Casson Trenor

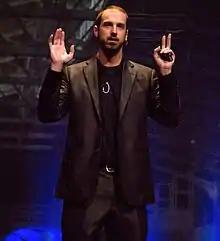
Trenor at TEDx San Francisco (2012)

Casson Trenor is an American environmentalist, author, entrepreneur, and media personality. He is the author of a number of books on environmentalism and sustainable seafood, in particular "Umijoo", a children's book, and "Sustainable Sushi", a reference guide. Trenor and two co-founders created the world's first sustainable sushi restaurant in 2009, as well as the acclaimed plant-based Japanese restaurant Shizen in 2015. In recognition of his work, Trenor was awarded a Congressional Commendation as well as the title "Hero of the Environment" by "Time" magazine.